Joe Childress

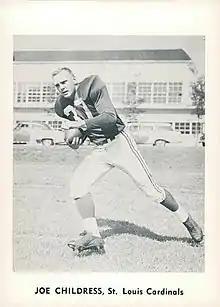
Childress in 1961

Joe Childress (October 26, 1933 – May 5, 1986) was an American professional football running back in the National Football League (NFL). He played college football for the Auburn Tigers.